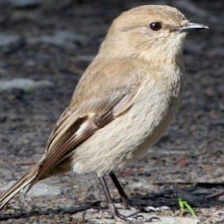
Species: DUSKY ROBIN
Scientific name: MELANODRYAS VITTATA
ImageNet parent category: robin